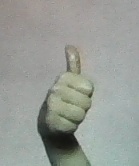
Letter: aleff